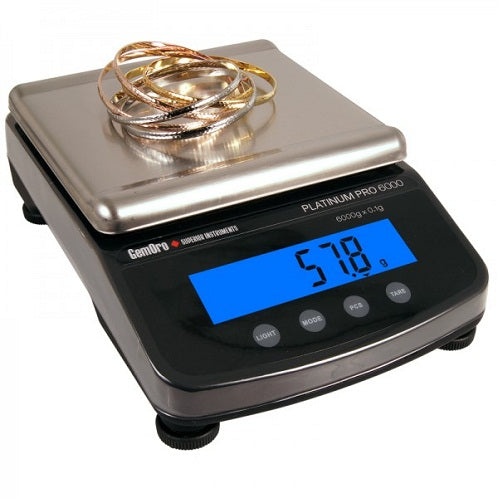
PLATINUM® PRO6000, 6000G X 0.1G
Experience the unrivaled accuracy of the Scale Platinum PRO6000. With a maximum capacity of 6000 grams and an amazing accuracy of 0.1 grams, these scales ensure that you never miss even the slightest change in weight. The Platinum PRO6000 scale has a user-friendly interface, making it incredibly easy to use. Intuitive controls simplify your workflow, allowing you to focus on the task at hand without hassle. Make the smart choice today. Order the Platinum PRO6000 and see how it can transform your daily weighing tasks. Take the first step towards accuracy and efficiency. Upgrade your scales now! Key Features: 6000g x 0.1g, ozt, oz, dtw, kg, and lb Push button digital calibration, tare, memory, overload protection, battery saving auto-off and beep tone functions Parts counting PCS Large stainless steel weighing platform Precision load cell technology Adjustable height feet and leveling bubble indicator Low battery and weight stability indication Large size, adjustable, bright blue backlit LCD display 5 x 4.5removable, stainless steel weighing platform Removable protective splash guard dust cover Powered by (6) supplied AA batteries or included auto-adjustable, universal voltage 100V-240V AC adaptor Durable ABS construction with exclusive protective EZ-grip rubberized paint finish 5 Year limited replacement warranty 5000g CALIBRATION WEIGHT (Sold Separately) This precision weight is required to recalibrate the PRO6000 scale. Ship wt. 11 lb Item #9779 Sale Price $34.95 (CALL)
Brand: System
Category: Hardware > Tools > Measuring Tools & Sensors > Measuring Scales > Digital Scales